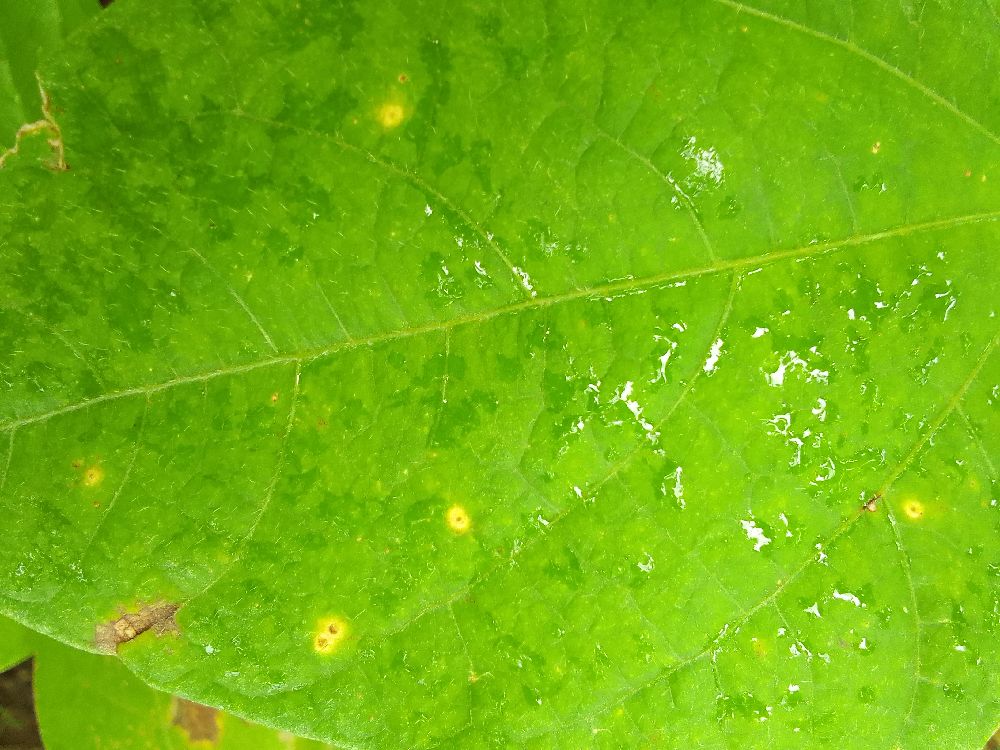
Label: rust